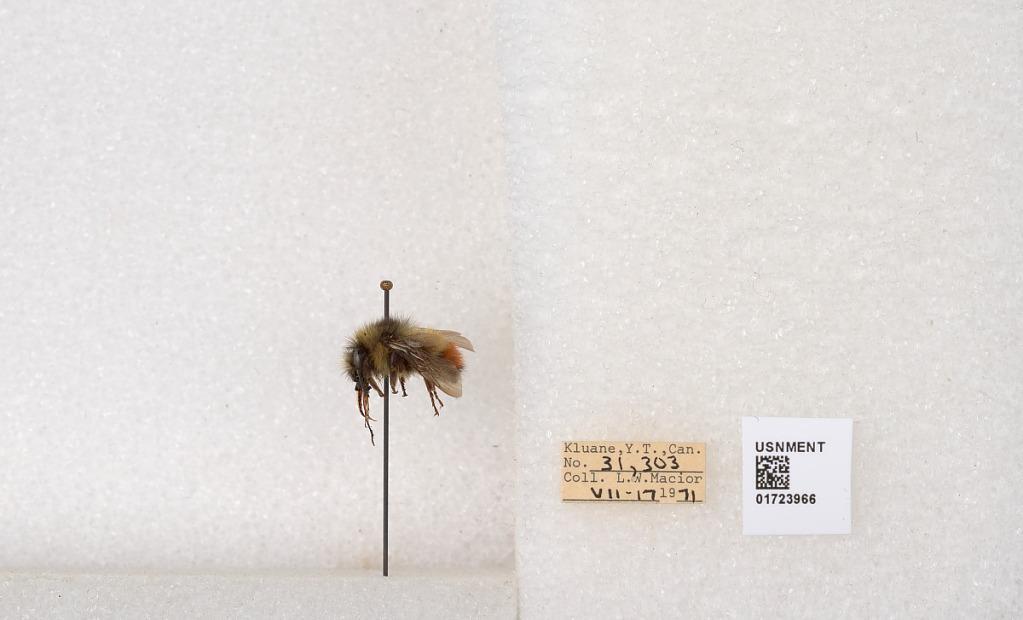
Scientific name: Bombus flavifrons Cresson
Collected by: L. Macior
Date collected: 1971-7-17
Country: Canada
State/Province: Yukon Territory
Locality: Kluane National Park and Reserve
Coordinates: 60.7493, -139.504